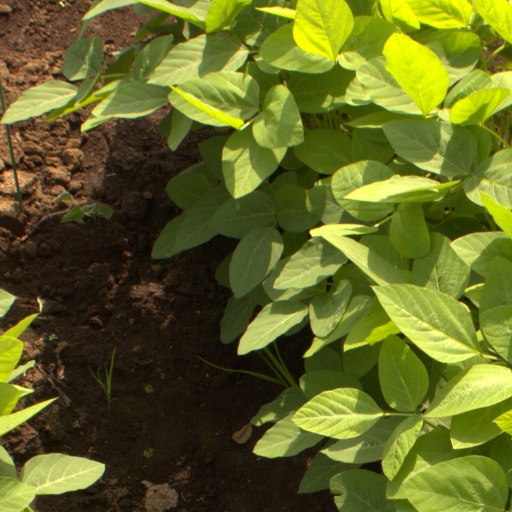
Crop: soybean